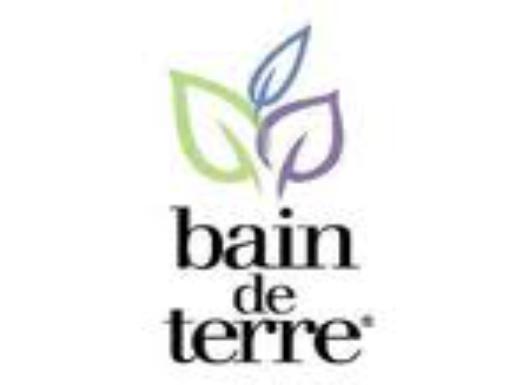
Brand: bain de terre-2
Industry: Necessities